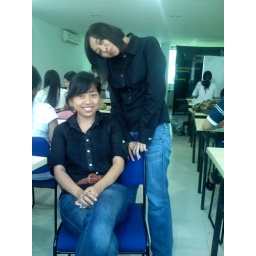
girl ma(.t tron in black